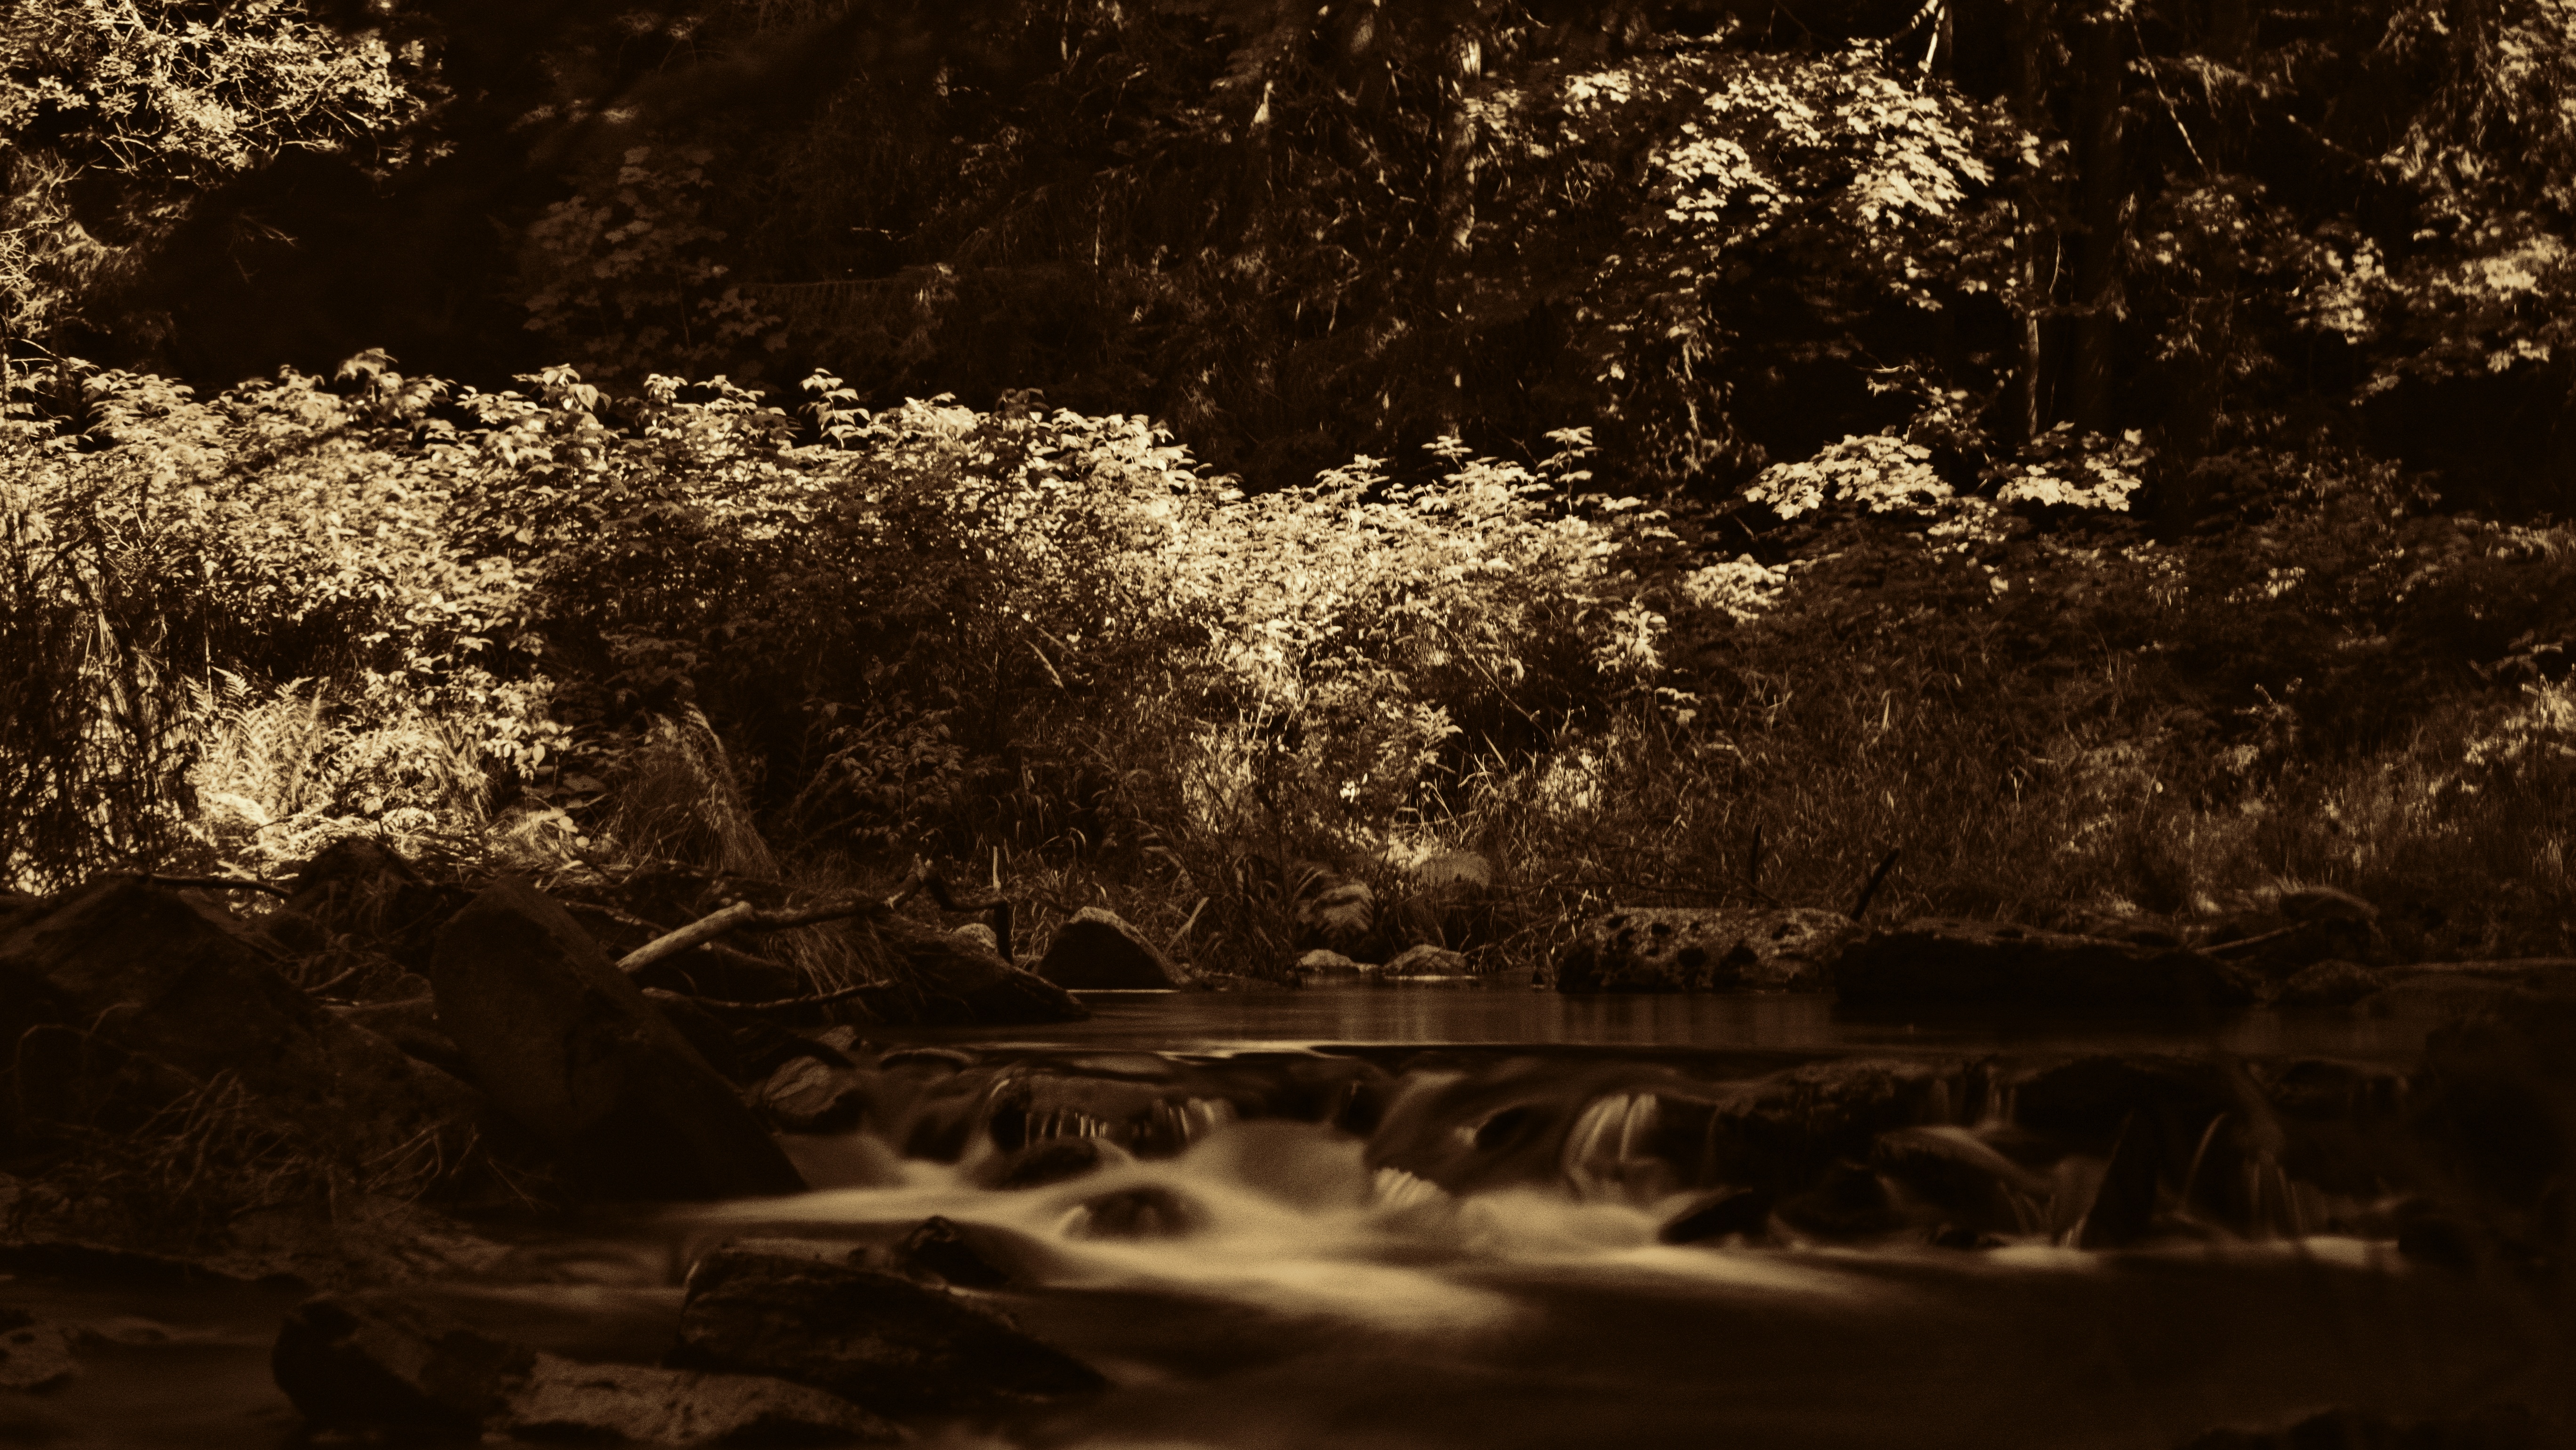
landscape, tree, water, nature, forest, rock, wilderness, branch, light, plant, night, sunlight, morning, leaf, flower, river, summer, idyllic, stream, evening, reflection, autumn, darkness, monochrome, bach, habitat, mood, natural environment, woody plant